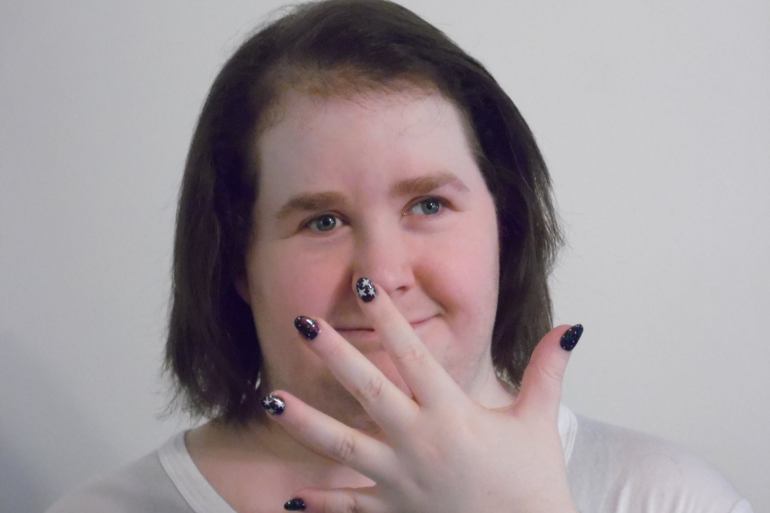
Gender: women